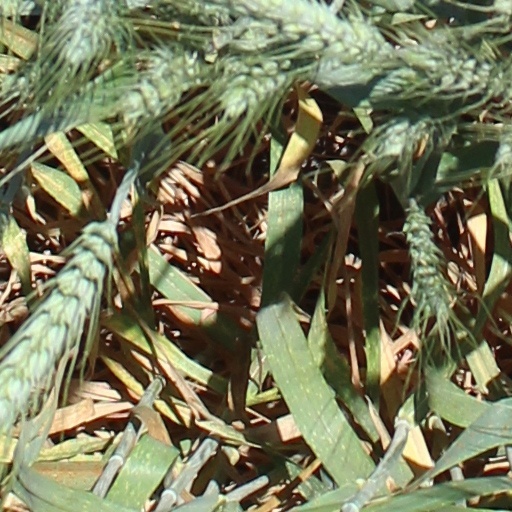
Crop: wheat